Naihe

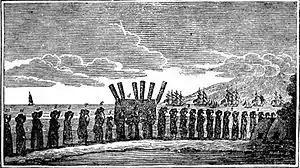
Naihe and his wife Kapiolani at the rear of the funeral procession of Queen Keōpūolani, 1823.

At the end of 1820 he and Kapiolani followed the royal court to Lahaina and Honolulu. In Honolulu they learned to read and write with the system invented by missionaries. Previously Hawaiian only been an oral language, of which Naihe was an expert, so he quickly picked up the new skill. Naihe and Kapiolani happened to be on board a small boat that Kamehameha II suddenly ordered across the open sea to Kauai July 21, 1821. By spring of 1823 they moved back to Kaawaloa, along with the first missionaries to the island, Asa and Lucy Goodale Thurston. By 1824 they would send a boat to Kailua for a preacher to hold Sunday services in a thatched house they built near their home.